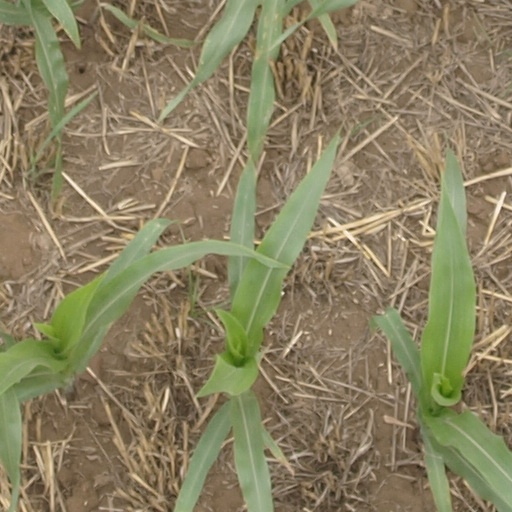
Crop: maize; corn